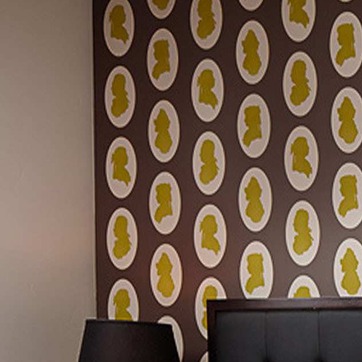
Material: wallpaper